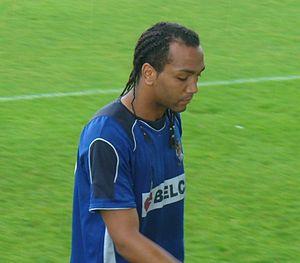
Emilio Nsue López est un footballeur international équatoguinéen, né le 30 septembre 1989 à Palma de Majorque en Espagne. Il évolue actuellement au poste d'arrière droit à Apollon Limassol.